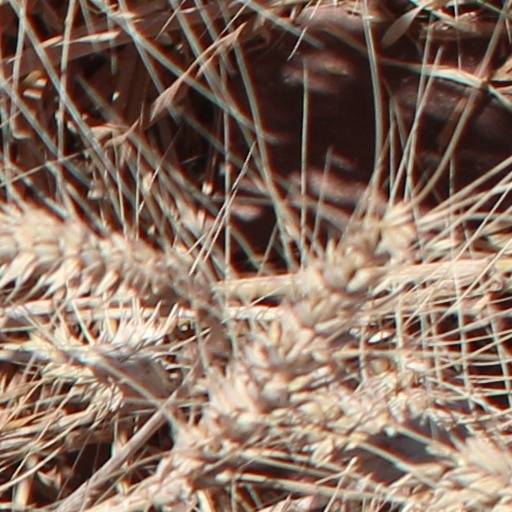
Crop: wheat